Ziegler–Natta catalyst

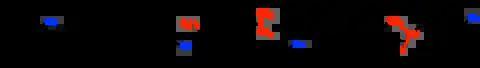
Simplified mechanism for Zr-catalyzed ethylene polymerization.

Many thousands of alkene insertion reactions occur at each active center resulting in the formation of long polymer chains attached to the center. The Cossee–Arlman mechanism describes the growth of stereospecific polymers. This mechanism states that the polymer grows through alkene coordination at a vacant site at the titanium atom, which is followed by insertion of the C=C bond into the Ti−C bond at the active center.